Garda Armed Support Unit

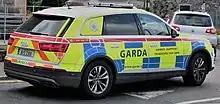
Garda Armed Support Unit vehicle in 2017

Armed Support Units operate Volvo V70 XC70 (police variant) and Audi Q7 vehicles. Also introduced in late 2016 were BMW 5 Series Touring vehicles, costing €70,000 each with a top speed of , replacing the older fleet of XC70s. In late 2017 BMW X5s were also introduced, along with one Ford Transit tactical support van.